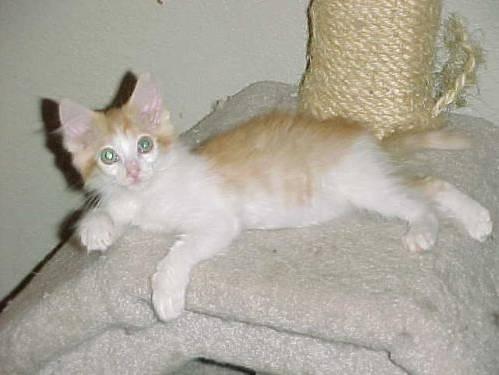
cat